Louis Ezekiel Stoddard

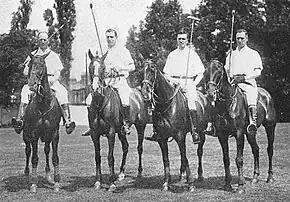
Louis Ezekiel Stoddard, Thomas Hitchcock Jr., James Watson Webb Sr. and Devereaux Milburn in 1921 at the Meadowbrook Polo Club for the International Polo Cup

In 1909, was he was chosen as the substitute for the American polo team at the International Polo Cup. He was a substitute in the 1913 International Polo Cup and played when James Montaudevert Waterbury Jr. was injured. He participated in the 1921 International Polo Cup.